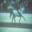
Label: horse